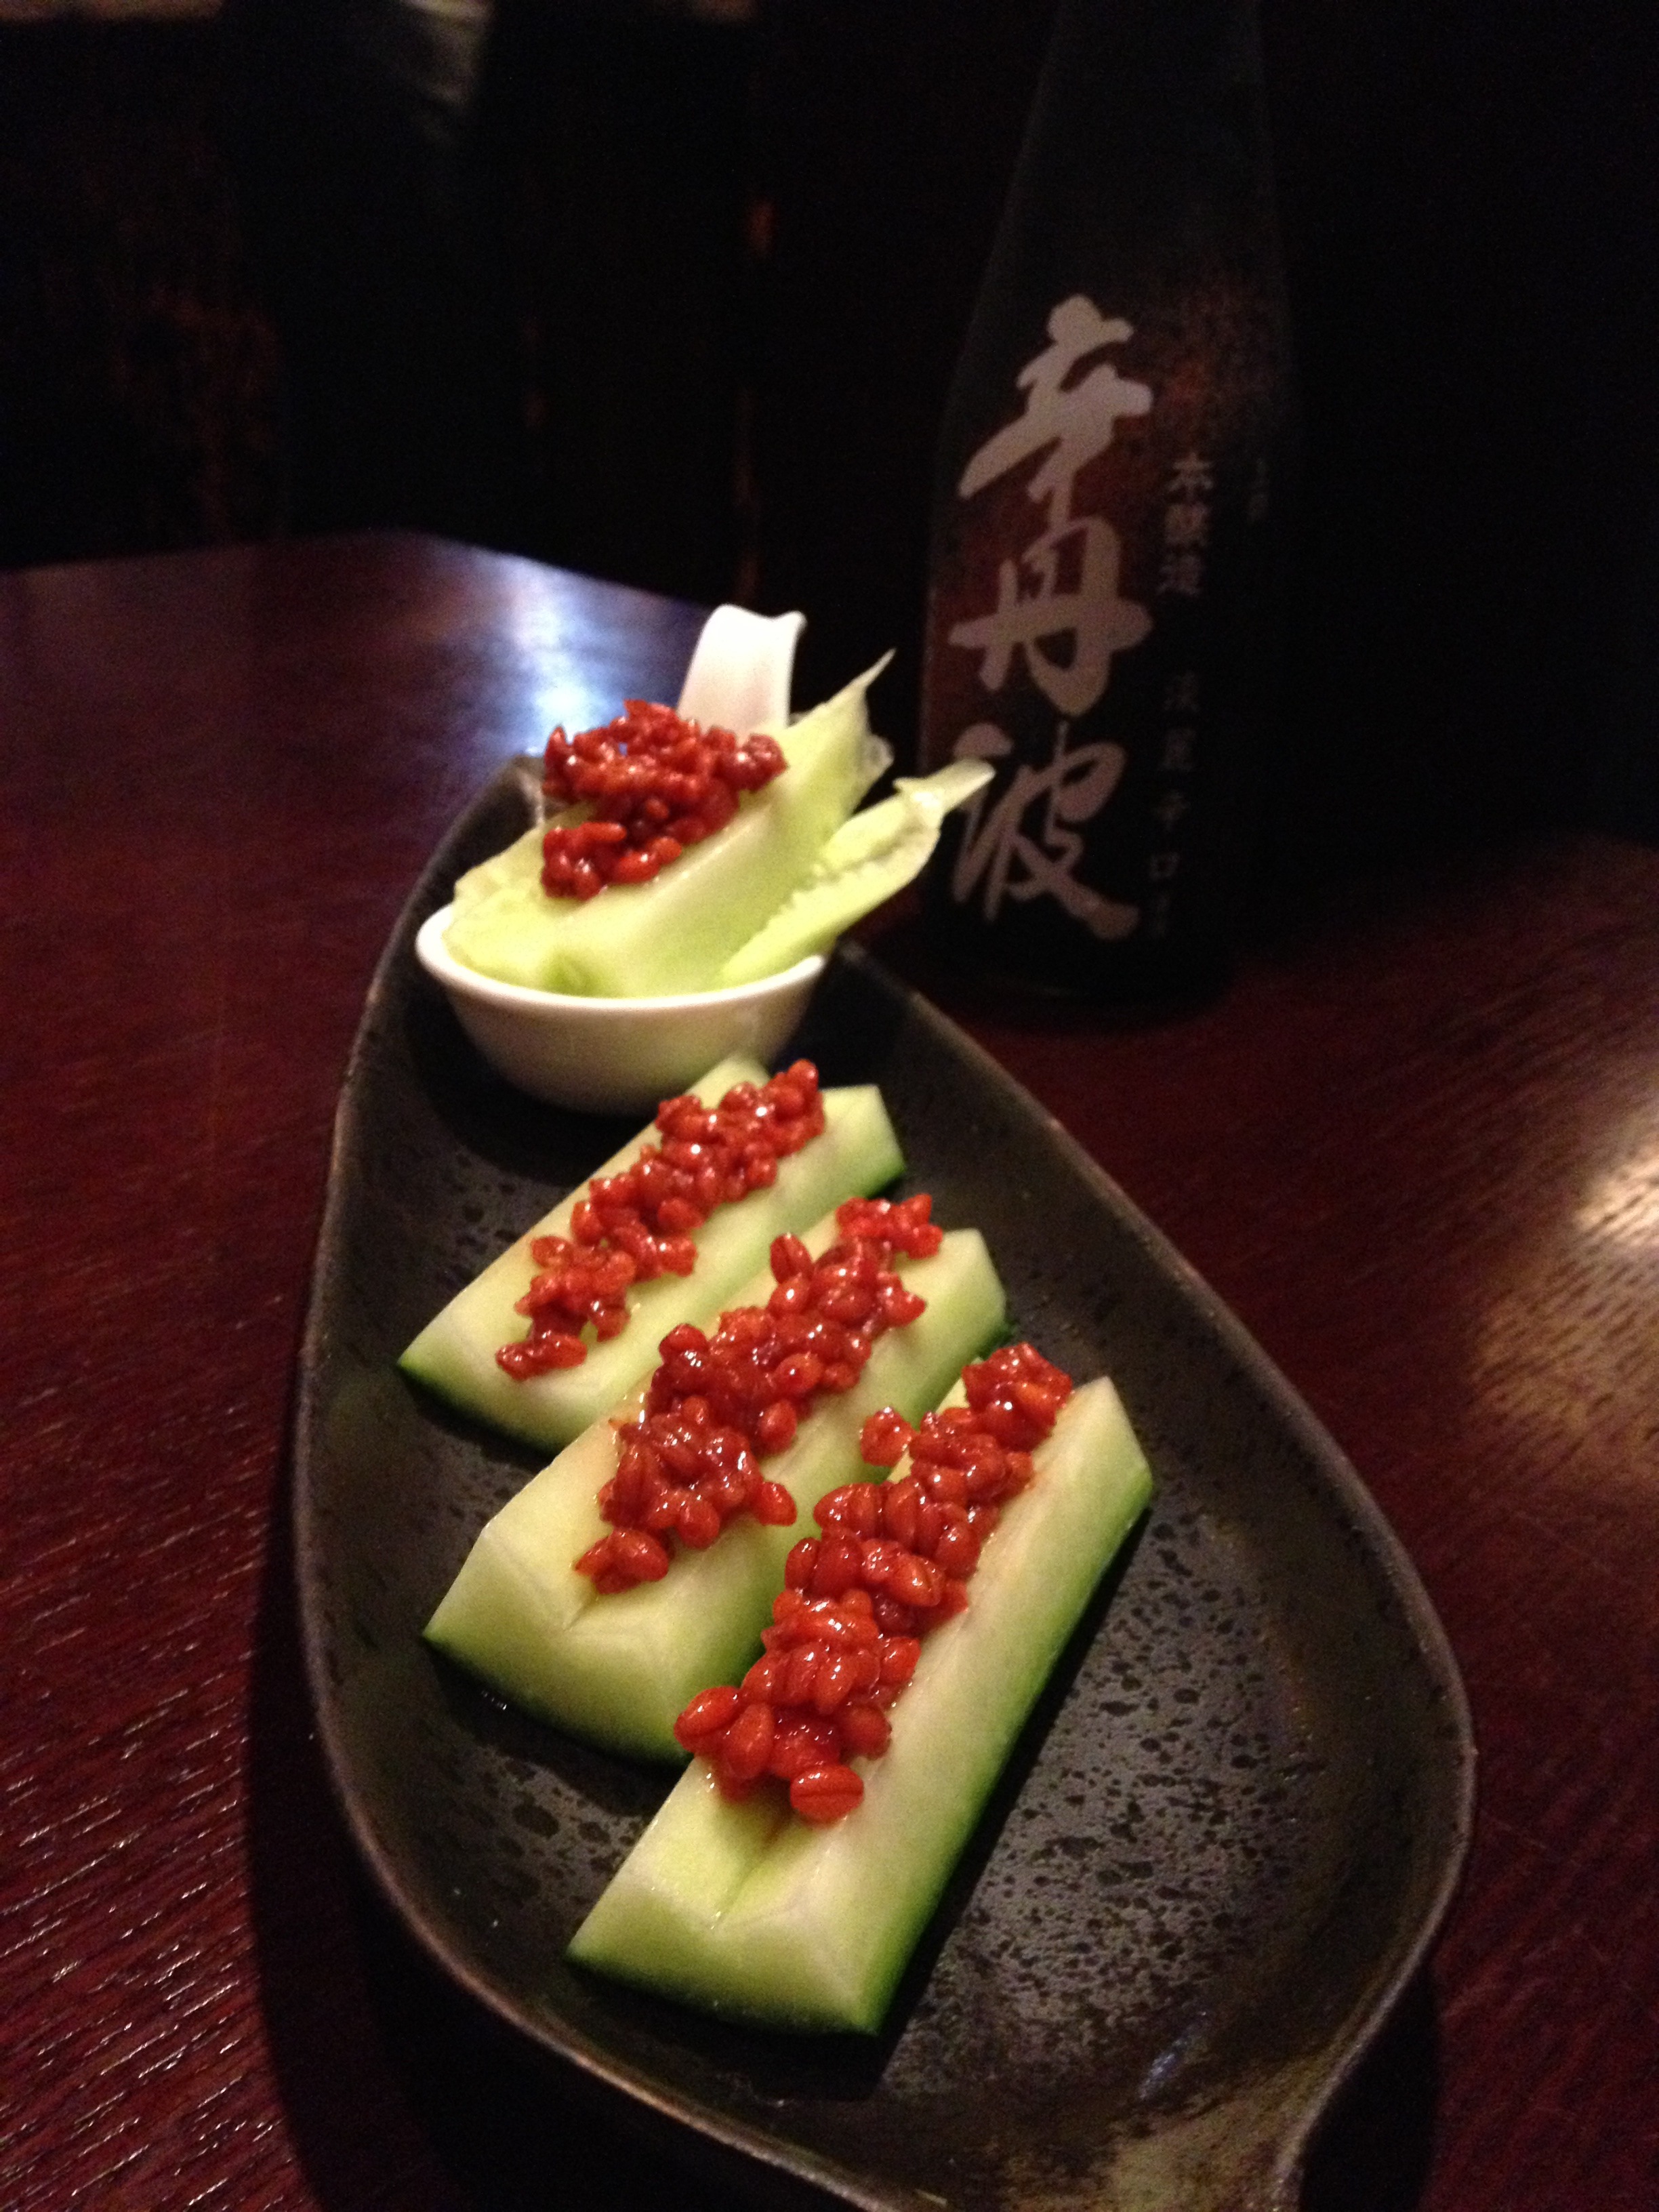
fruit, dish, meal, food, green, produce, fresh, healthy, dessert, cuisine, asian food, sushi, japanese, tasty, entree, celery, miso, flowering plant, fermented, low carb, land plant